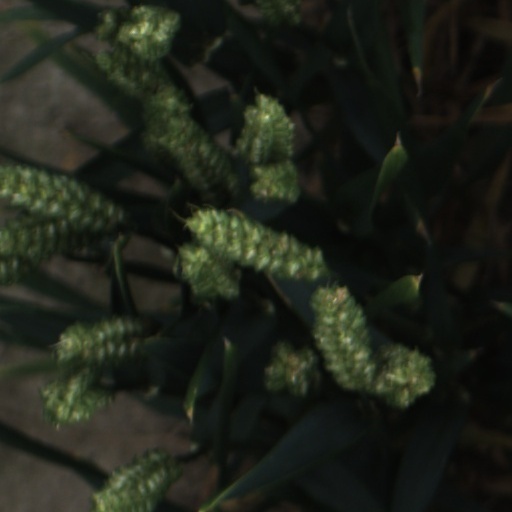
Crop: wheat